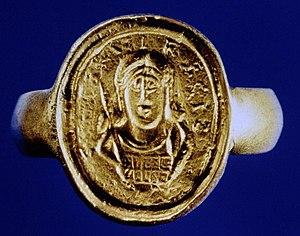
«
Les Mérovingiens sont la dynastie qui régna sur une très grande partie de la France et de la Belgique actuelles, ainsi que sur une partie de l'Allemagne, de la Suisse et des Pays-Bas, du Vᵉ siècle jusqu'au milieu du VIIIᵉ siècle.
La chevalière, encore appelée anneau sigillaire, est une bague à large chaton sur laquelle sont gravées des armoiries ou des initiales. Les bagues destinées à servir de sceau présentent un motif gravé en creux qui a varié de l'Égypte antique jusqu'à nos jours, passant du cartouche hiéroglyphique aux représentations mythologiques, effigies de princes, symboles, armoiries ou inscriptions.
L'histoire de la Wallonie peut être divisée en trois chapitres :
Childéric Iᵉʳ, né vers 436 et mort en 481, est roi des Francs saliens à partir de 457 ou 458. Son nom, constitué des éléments franciques hild- « combat » et -rīk « puissant », est attesté sous la forme latinisée Childericus. Il est le père de Clovis Iᵉʳ.